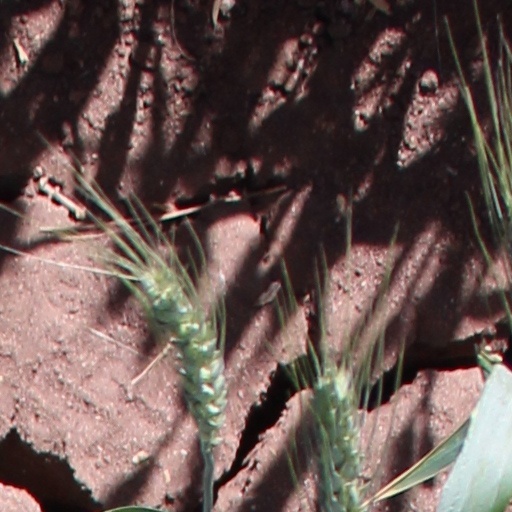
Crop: wheat